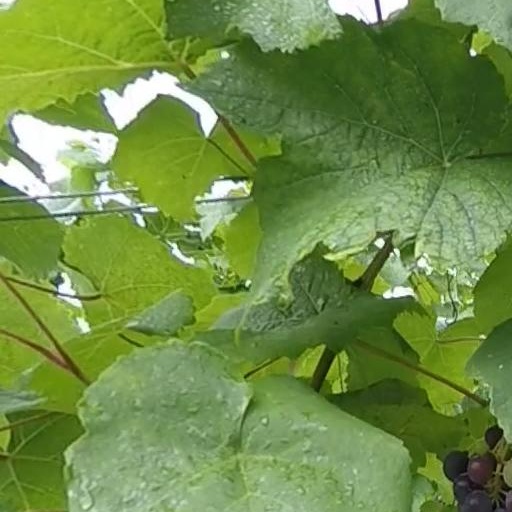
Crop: grape